Cinema of Canada

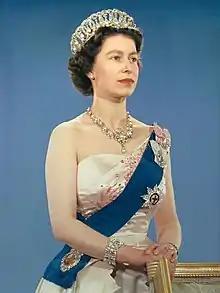
The financial success of "Royal Journey", depicting Princess Elizabeth and Prince Philip's tour of Canada, aided the NFB and was one of the reasons that John Grierson said that William Arthur Irwin "saved the Film Board".

The Exhibits and Publicity Bureau was founded on 19 September 1918, and was reorganized into the Canadian Government Motion Picture Bureau on 1 April 1923. Its films were theatrically released in the United States by Bray Productions. The organization's budget stagnated and declined during the Great Depression. The organization was led by Bernard Norrish from 1917 to 1920, Raymond Peck from 1920 to 1927, and Frank Badgley from 1927 to 1941. Badgley stated that the bureau needed to transition to sound films or else it would lose its access to theatrical releases, but the organization did not gain the equipment until 1934, and by then it had lost its theatrical distributors. Badgley was able to get a 16 mm film facility for the bureau in 1931. The organization's budget fell from $75,000 in 1930, to $65,000 in 1931, and $45,000 in 1932. However, its budget was increased to $70,000 in 1933. The bureau was reorganized into the National Film Board of Canada in 1941, following John Grierson's recommendation.